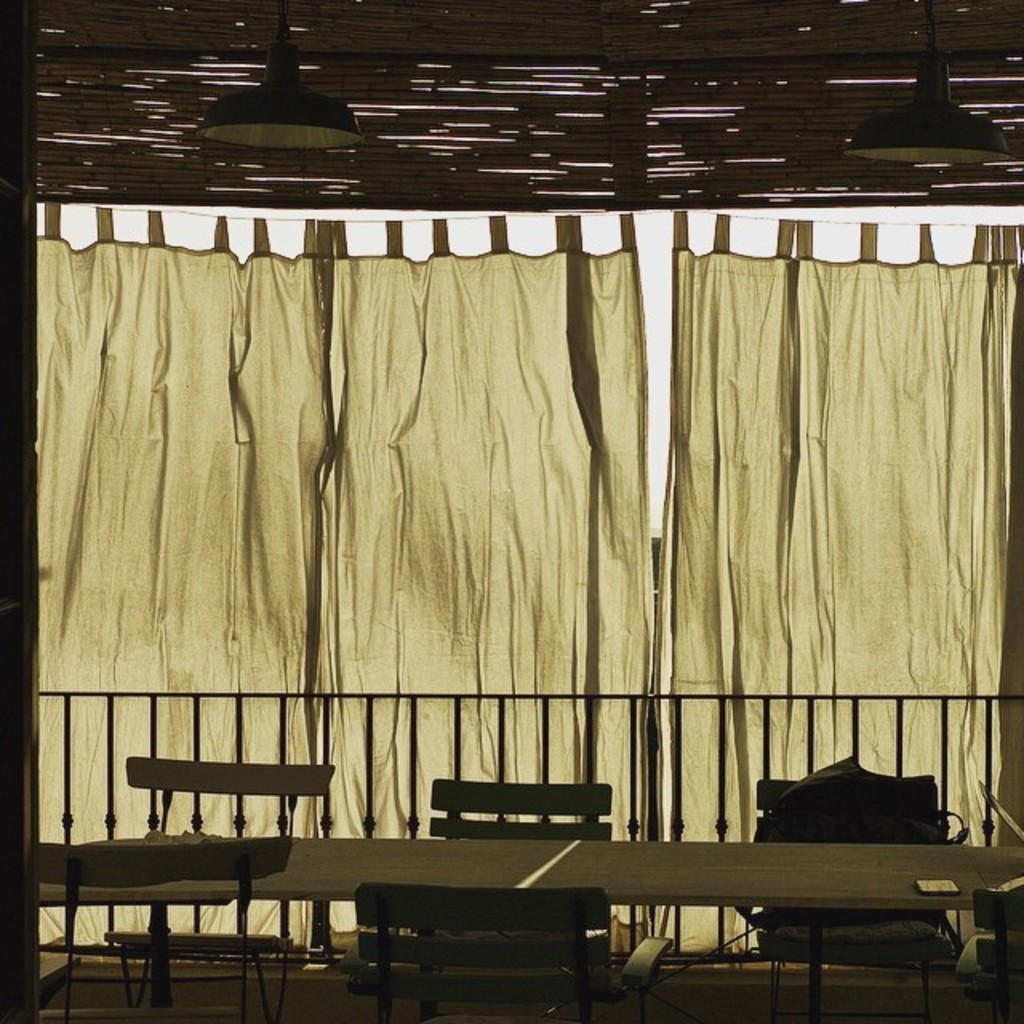
Label: others